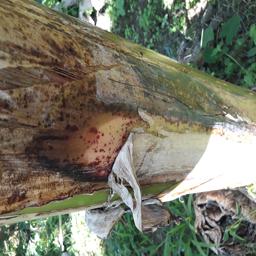
Label: PSEUDOSTEM WEEVIL